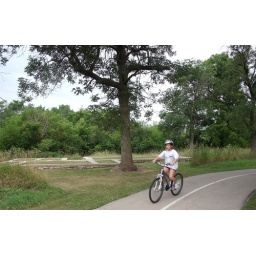
Hannah rides Mom's bike around Lake Budde, east of the Whitley house in Plainfield